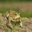
Label: frog